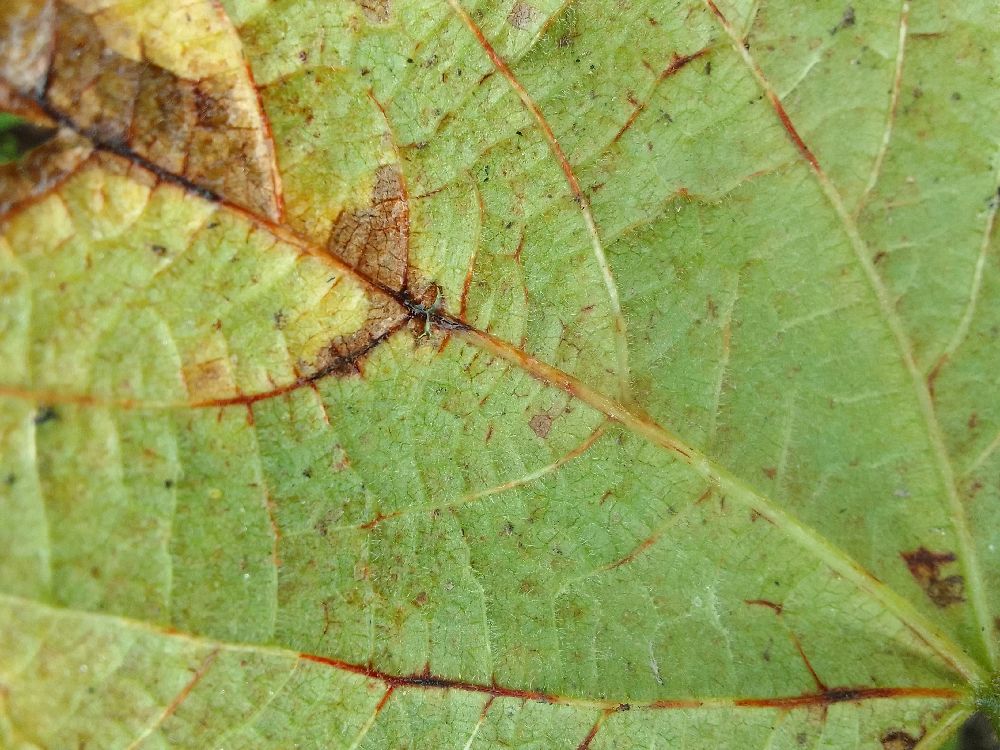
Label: anthracnose